Lim Kah Leong

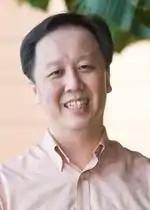
Prof Lim Kah Leong at Duke-NUS

Lim Kah Leong, is a Singaporean neuroscientist and tenured full Professor and Associate Vice President for Research (Biomedical and Life Sciences) at the Nanyang Technological University (Singapore), where he is also a President's Chair Professor in Translational Neuroscience. He was previously the Vice Dean for Research at the Lee Kong Chian School of Medicine at NTU, Chair of the Department of Physiology at the National University of Singapore, Singapore and the deputy director for research at the National Neuroscience Institute, Singapore. Dr. Lim is known for his research in Parkinson's Disease. His research focuses on unraveling the molecular mechanisms underlying neurodegenerative diseases, with the view to develop novel therapies aimed at effectively treating the disease.